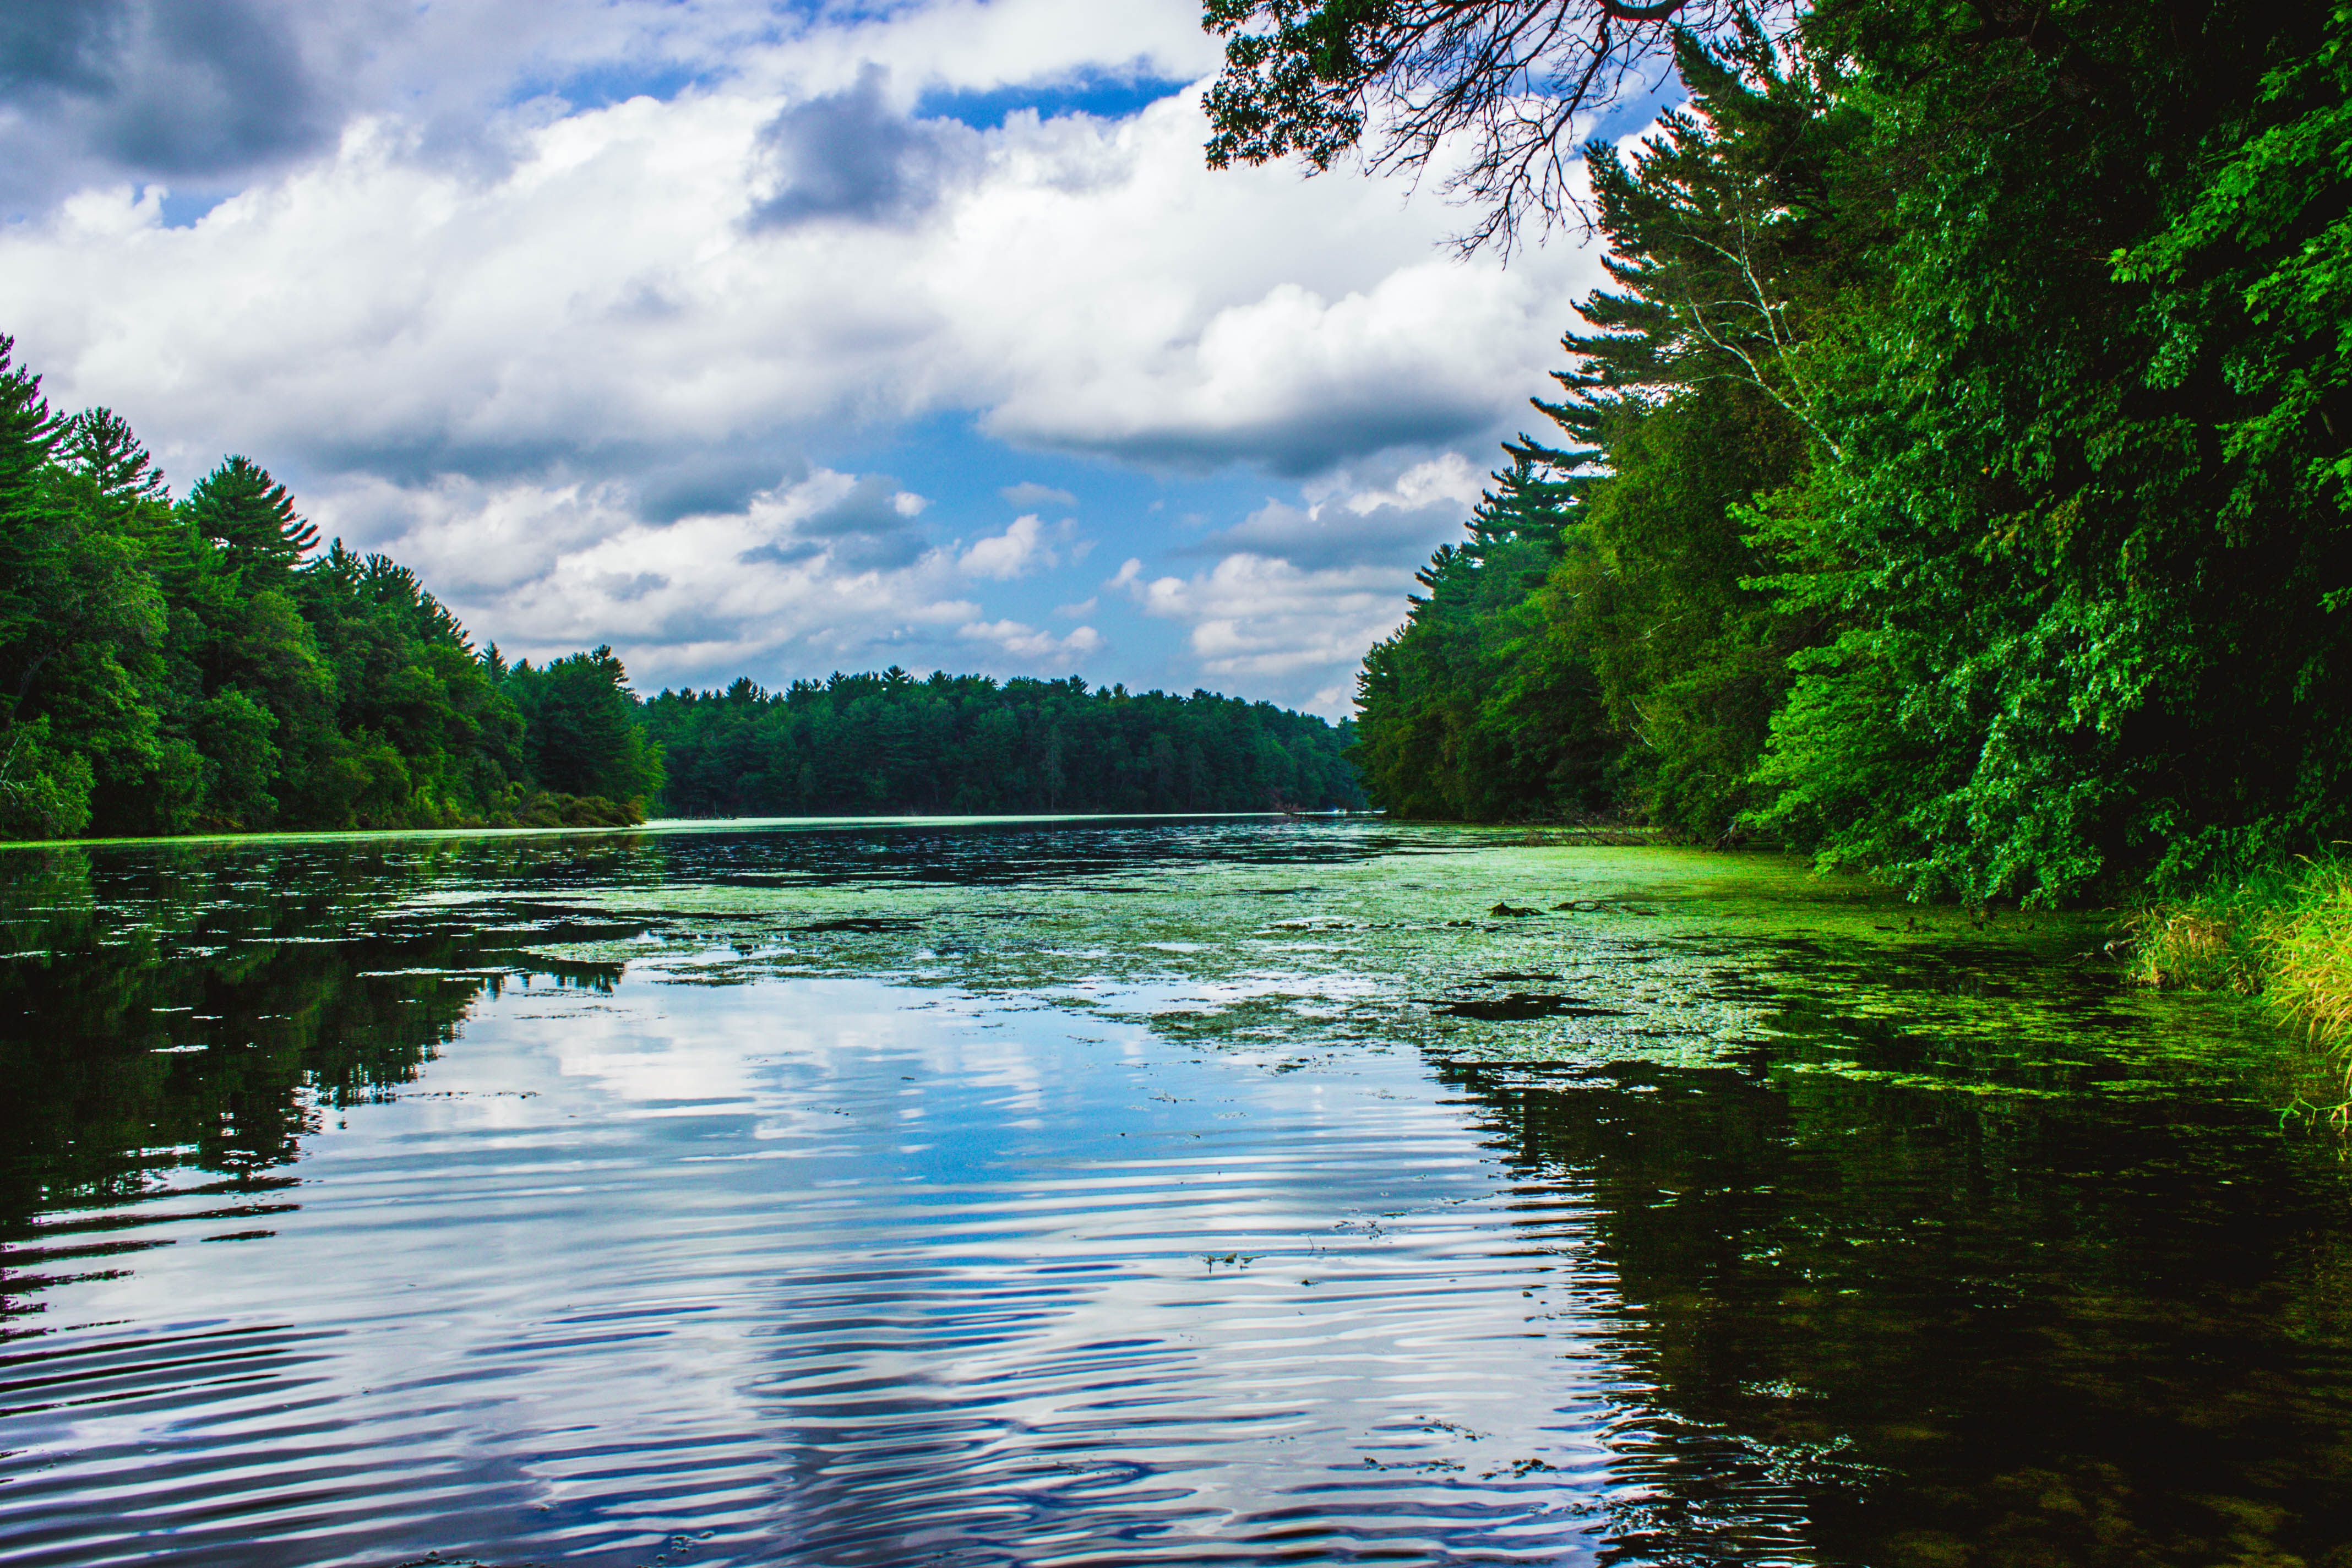
landscape, tree, water, nature, forest, wilderness, sky, lake, river, pond, environment, foliage, stream, spring, green, reflection, tranquil, scenic, natural, scenery, reservoir, body of water, trees, outdoors, sunny, day, scene, loch, ecosystem, midwest, wisconsin, geographical feature